Describe the emotion expressed in this image:  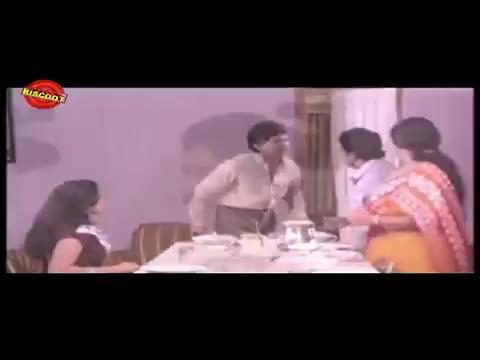
This person displays Pain, valence and arousal with low intensity.